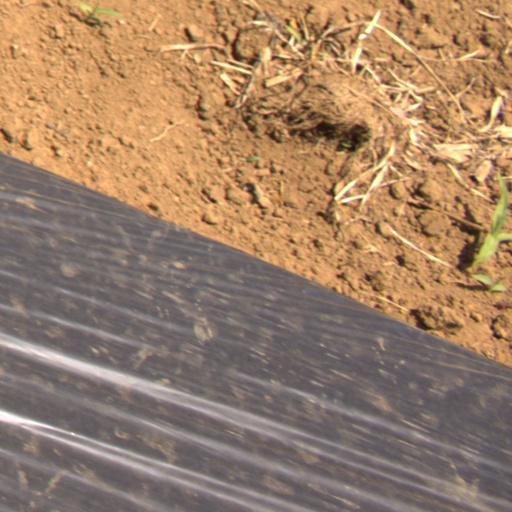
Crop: Jerusalem artichoke